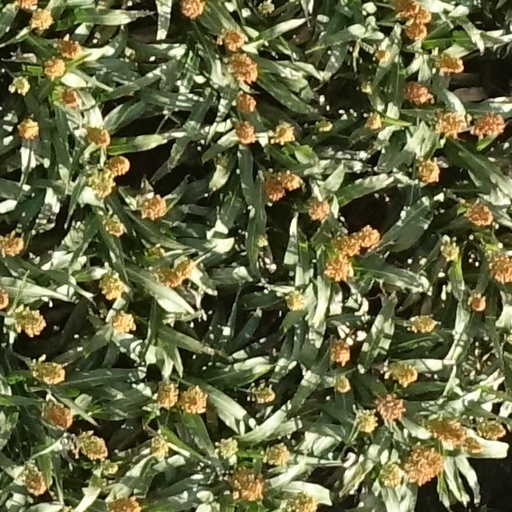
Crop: sorghum